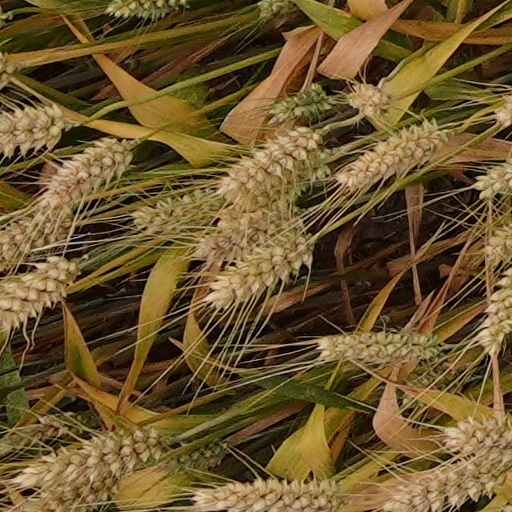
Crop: wheat